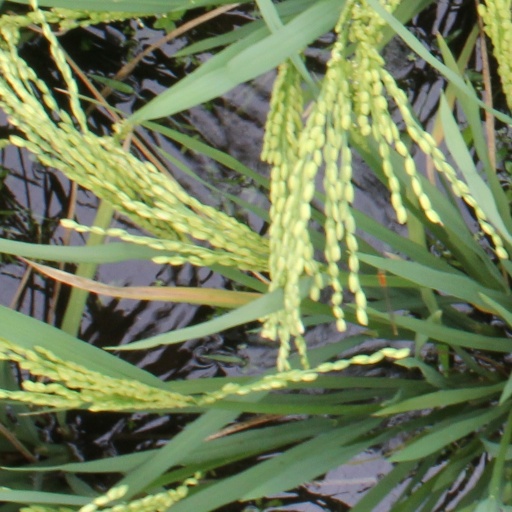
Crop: rice